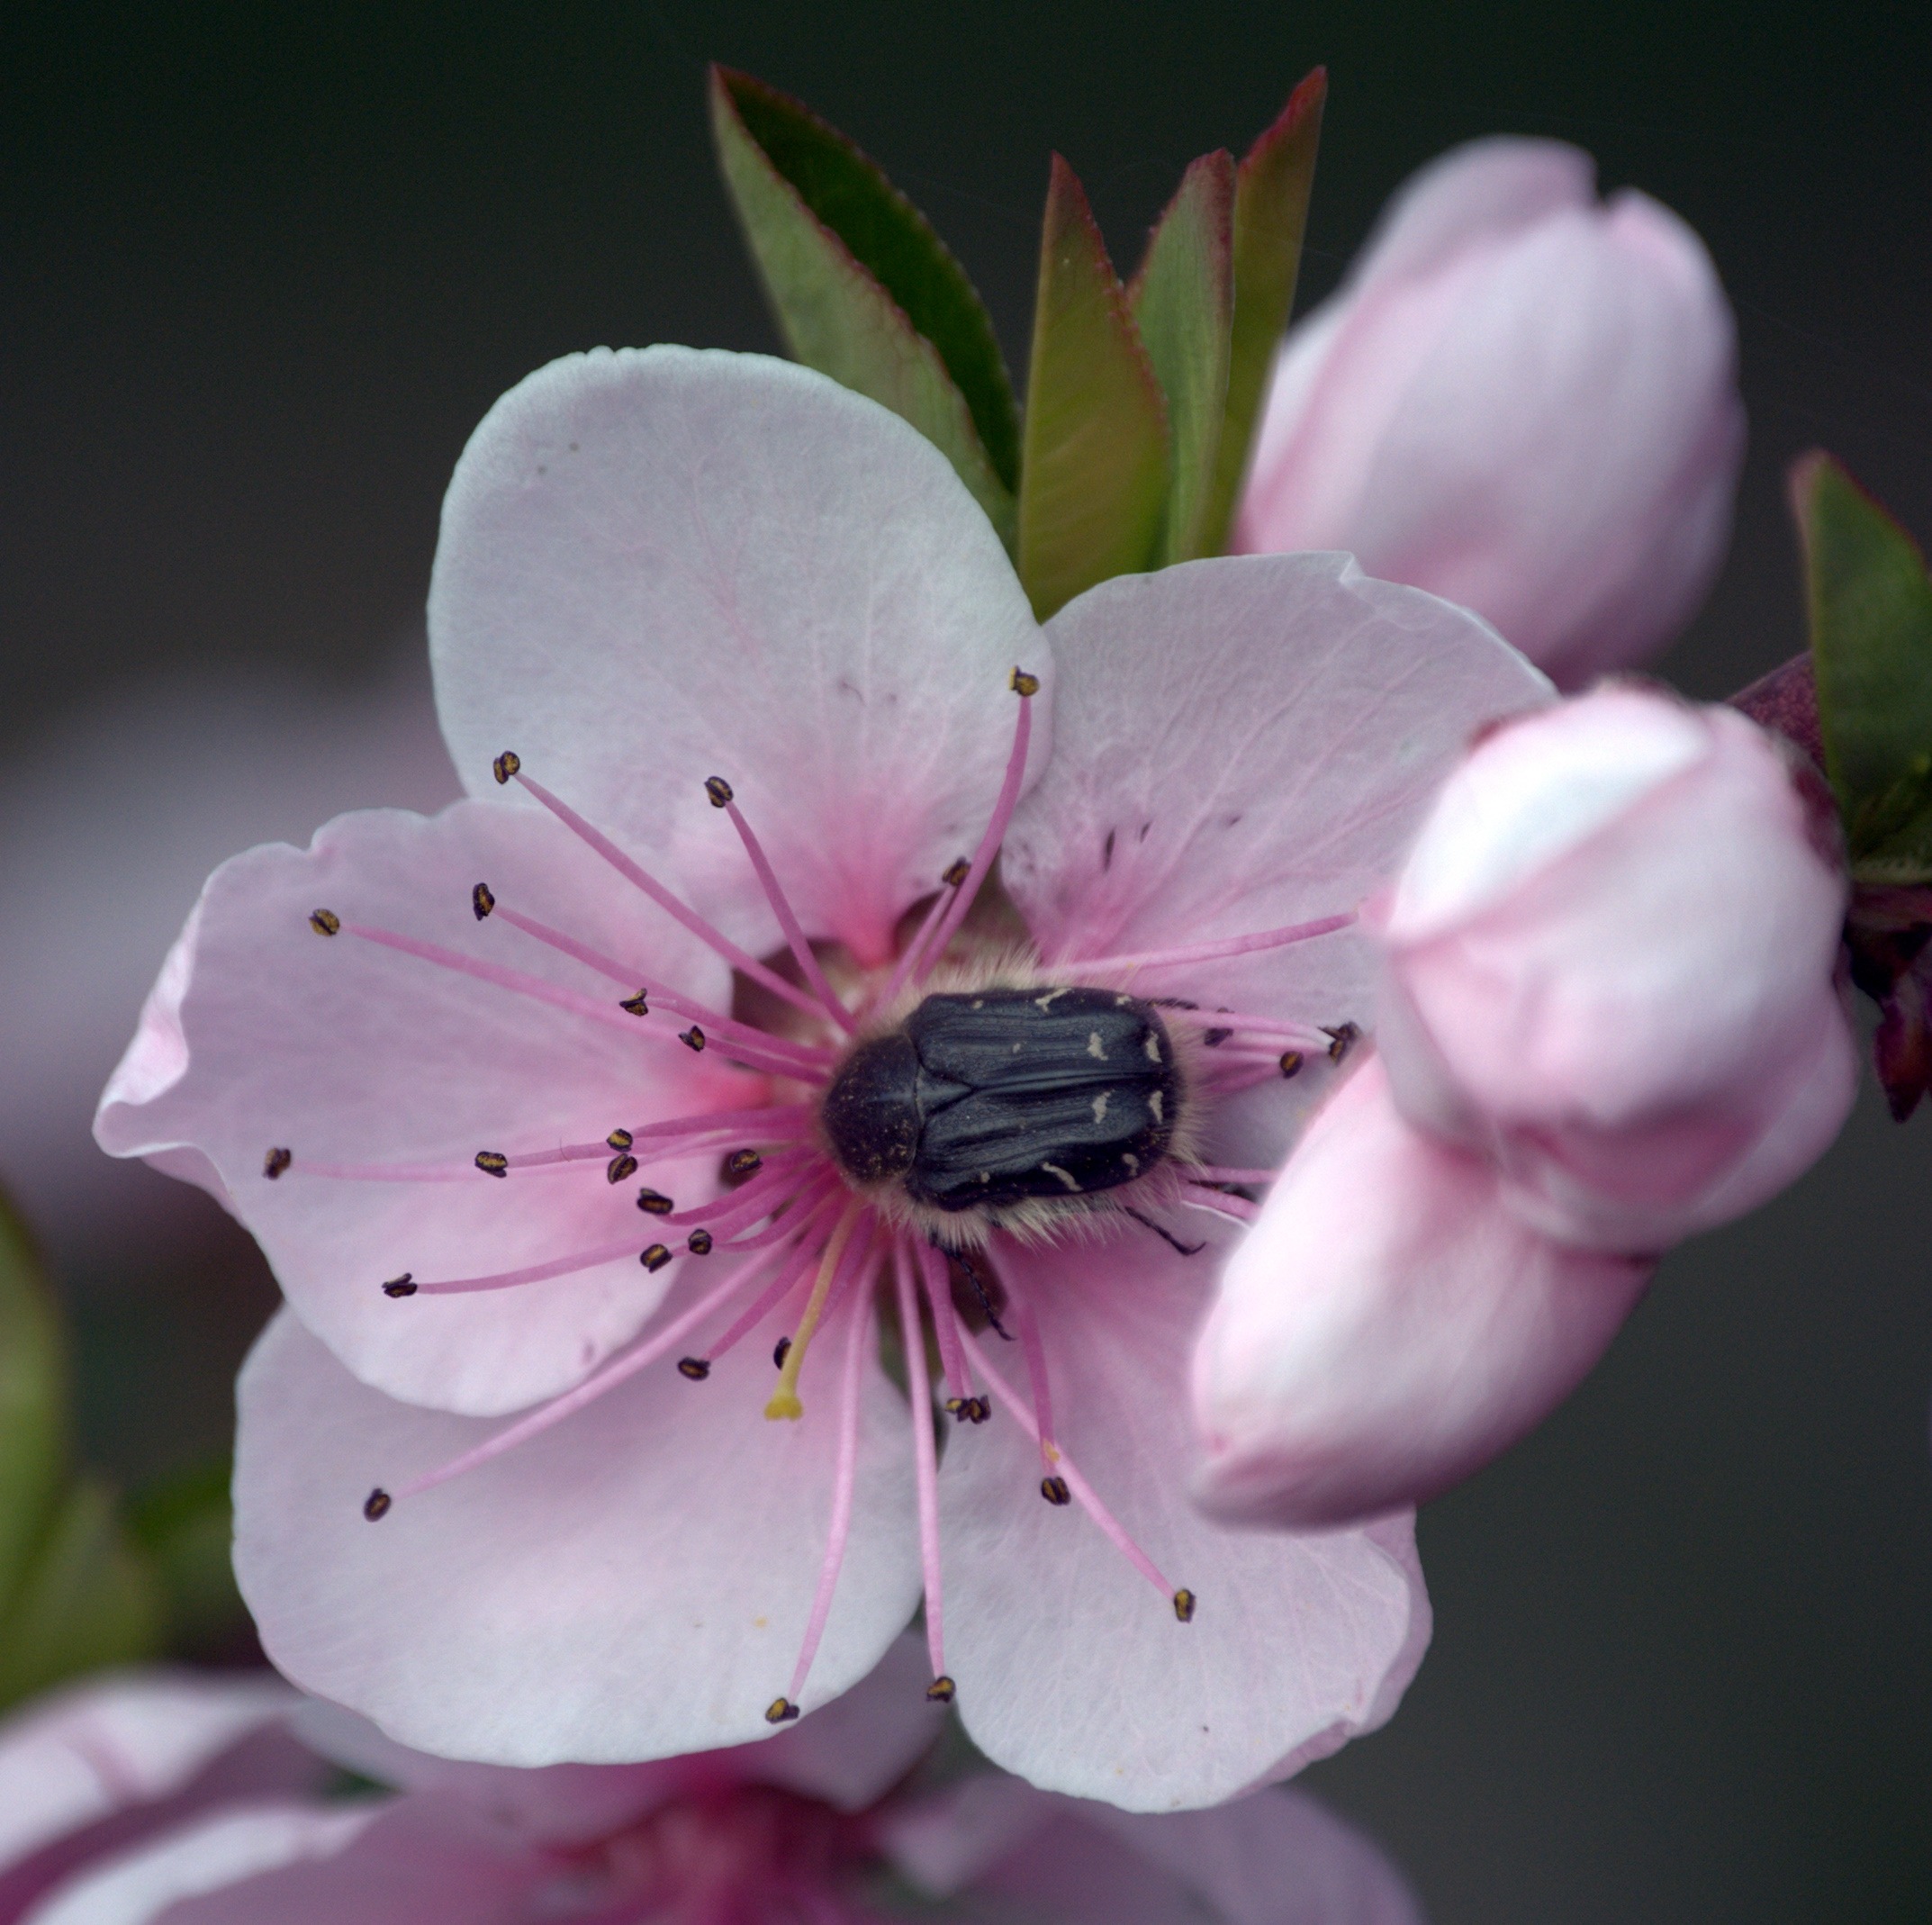
blossom, plant, flower, petal, spring, insect, botany, pink, flora, close up, shrub, peach, macro photography, flowering tree, flowering plant, land plant